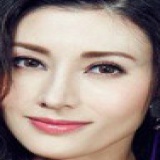
hoa hậu Lý Gia Hân